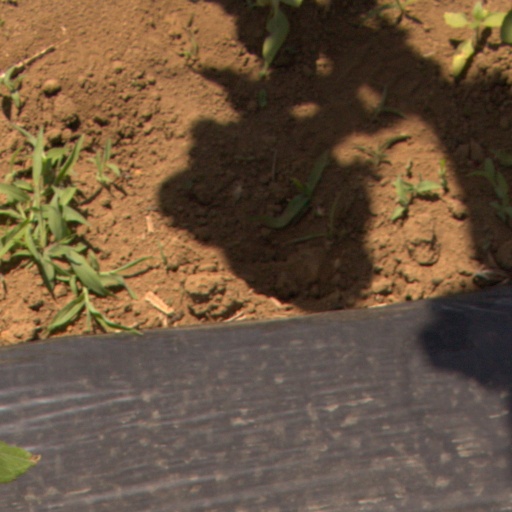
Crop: Jerusalem artichoke